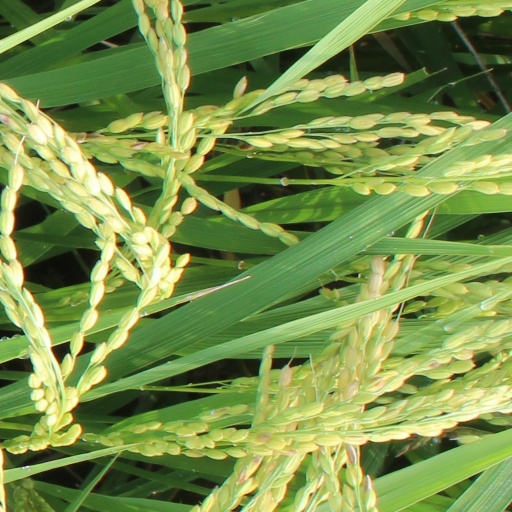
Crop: rice